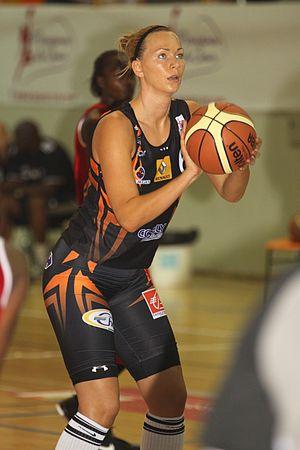
10 sept 2011
Ieva Kubliņa, née le 8 juillet 1982 à Riga, est une joueuse de basket-ball lettonne de 1,93 m évoluant au poste d'intérieure. Elle est une intérieure très mobile et qui sait s'écarter du panier pour valoriser son adresse à trois points.